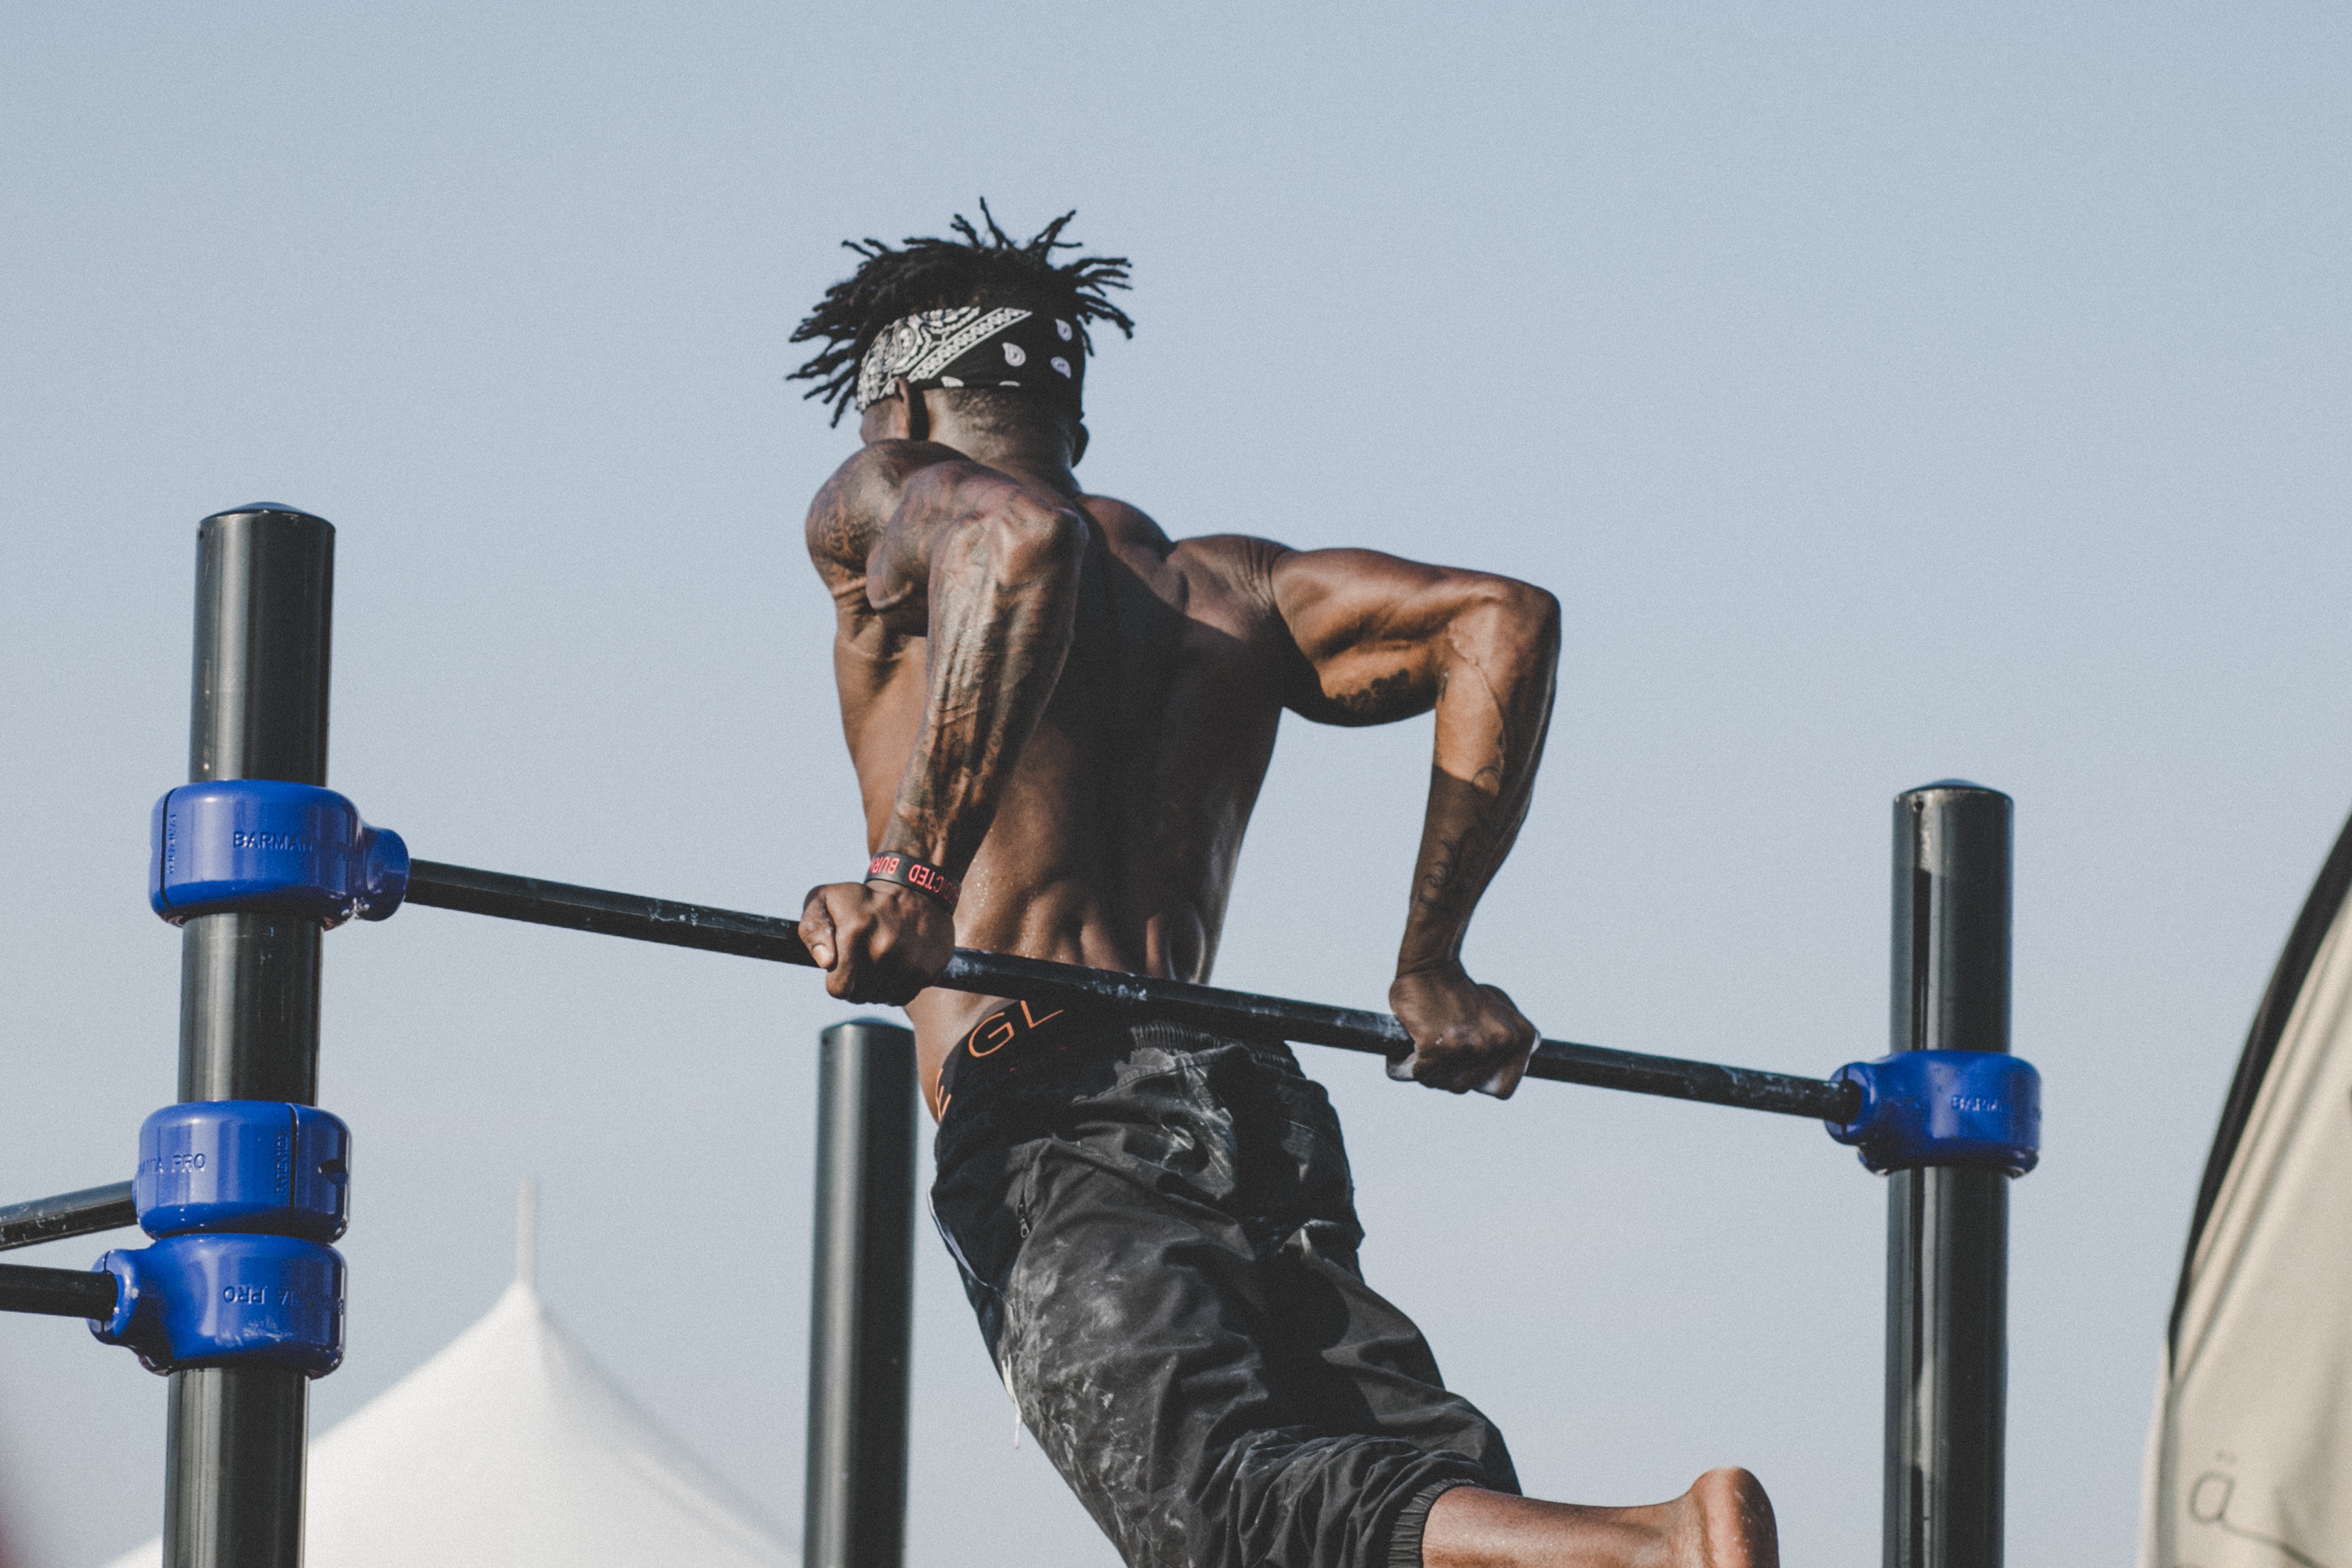
man, male, guy, exercise, workout, muscle, sculpture